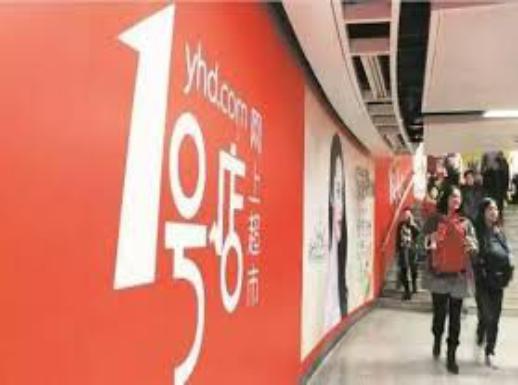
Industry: Electronic